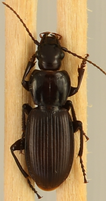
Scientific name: Pterostichus restrictus
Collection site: Niwot Ridge Mountain Research Station Site (NIWO), plot NIWO_002